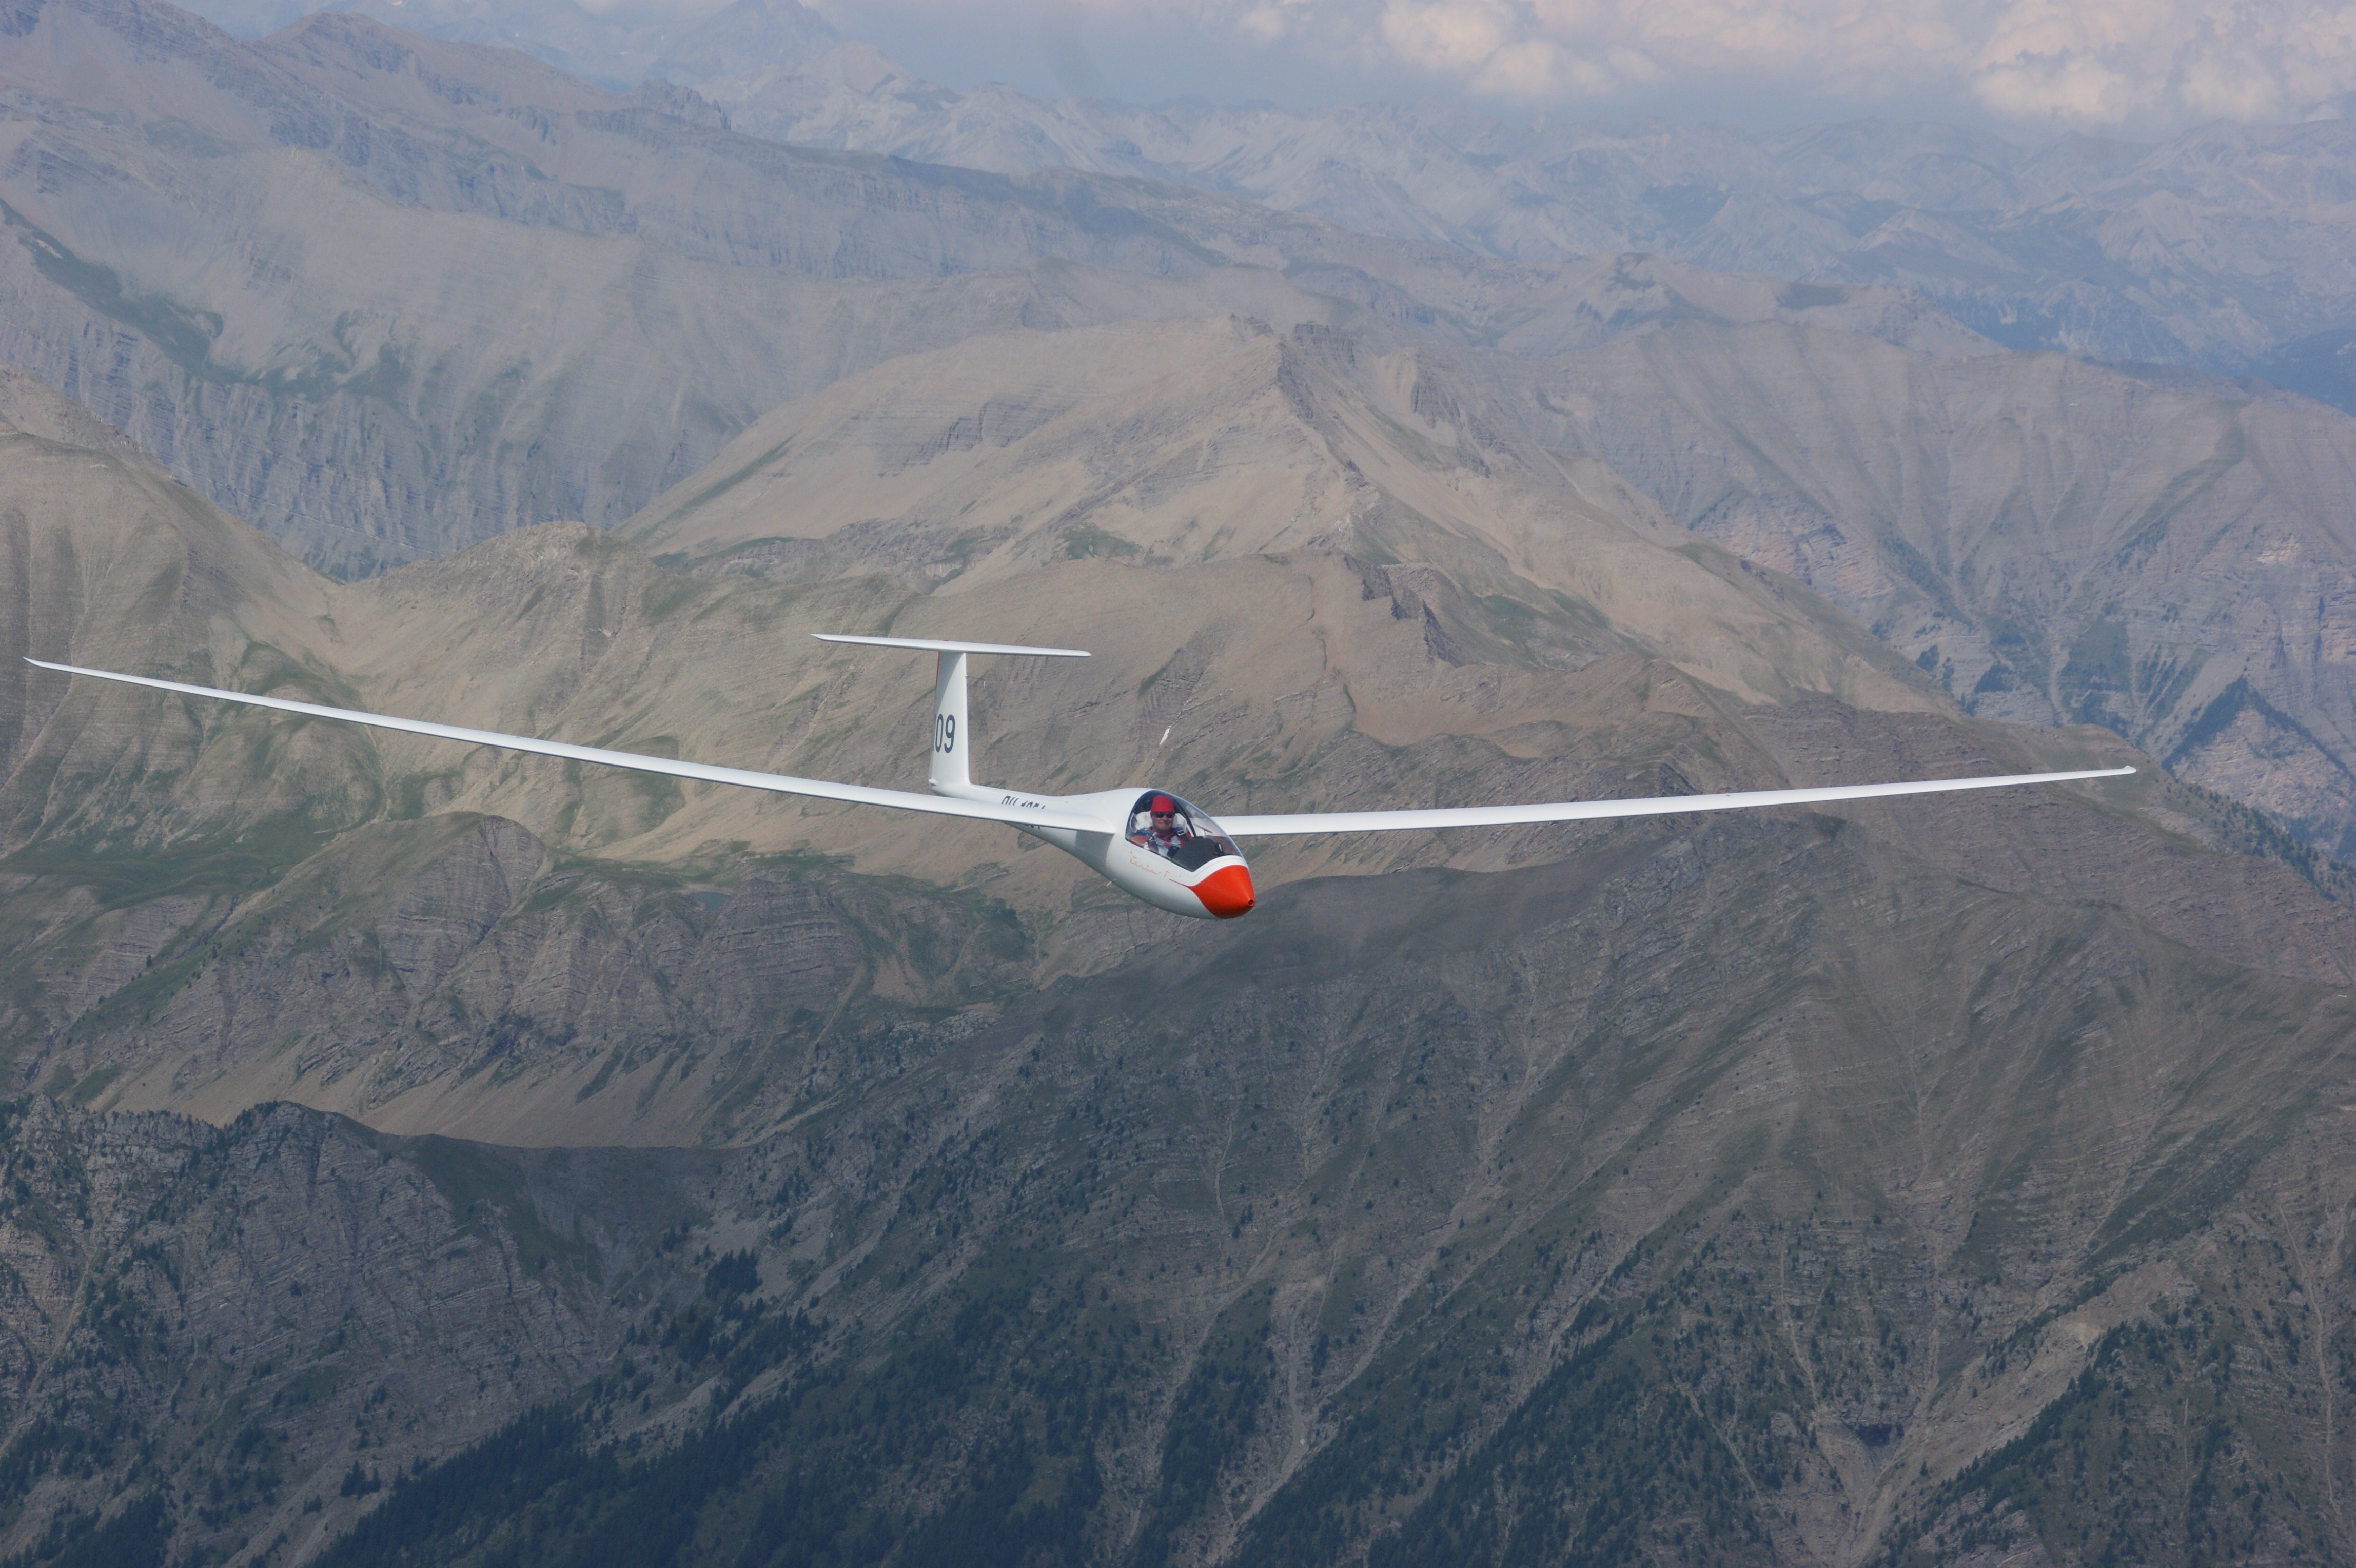
mountain, wing, adventure, mountain range, fly, aircraft, recreation, vehicle, aviation, flight, alpine, extreme sport, aerial view, glider, pilot, sports, gliding, wings, span, buoyancy, air sports, aerial photography, sport aircraft, glider pilot, outdoor recreation, atmosphere of earth, windsports